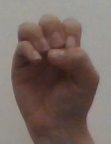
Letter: ha